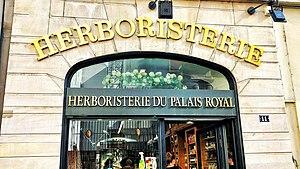
Herboristerie du Palais-Royal - Michel Pierre au 11 rue des Petits Champs Paris 1er
Michel Pierre, né le 26 juin 1946 à Béguey, est un herboriste français, directeur de l'Herboristerie du Palais Royal à Paris, auteur d'ouvrages sur les plantes et président du syndicat des herboristes Synaplante.